Thomas Bos

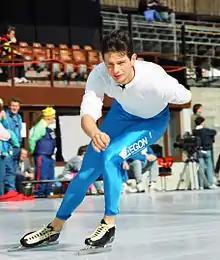

Thomas Bos (born 5 July 1968) is a retired speed skater from the Netherlands who was active between 1987 and 1993. In 1992, he set a new world record in the 3000 m. The same year he competed in 10000 m at the 1992 Winter Olympics and finished in 11th place. He won the same event at the national championships in 1990 and finished second in 1989 and third in 1992. His best all round achievement was a bronze medal at the national championships in 1990 and fourth place at the world championships in 1991.